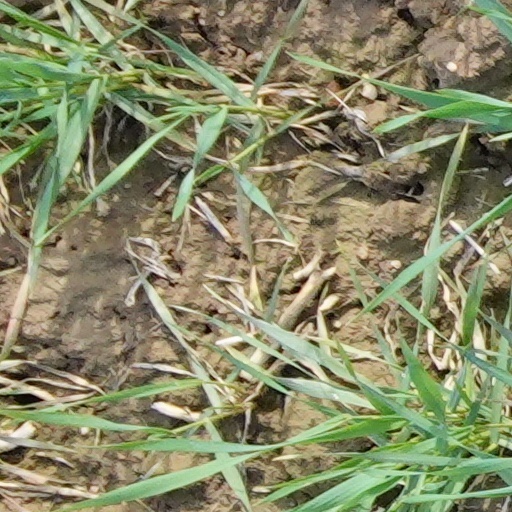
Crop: wheat